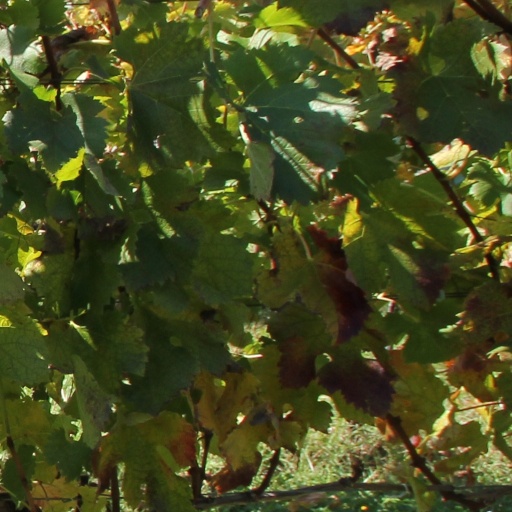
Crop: grape